Louise Fitch

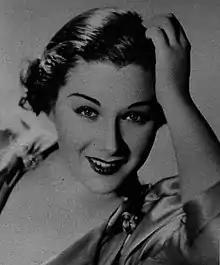

Louise A. Fitch (October 18, 1914 – September 11, 1996) was an American actress best known for her work in old-time radio.